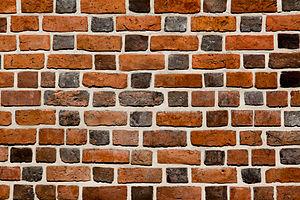
L'utilisation des termes inter-connectés horizontale et verticale ainsi que leurs symétries et asymétries varient avec le contexte.